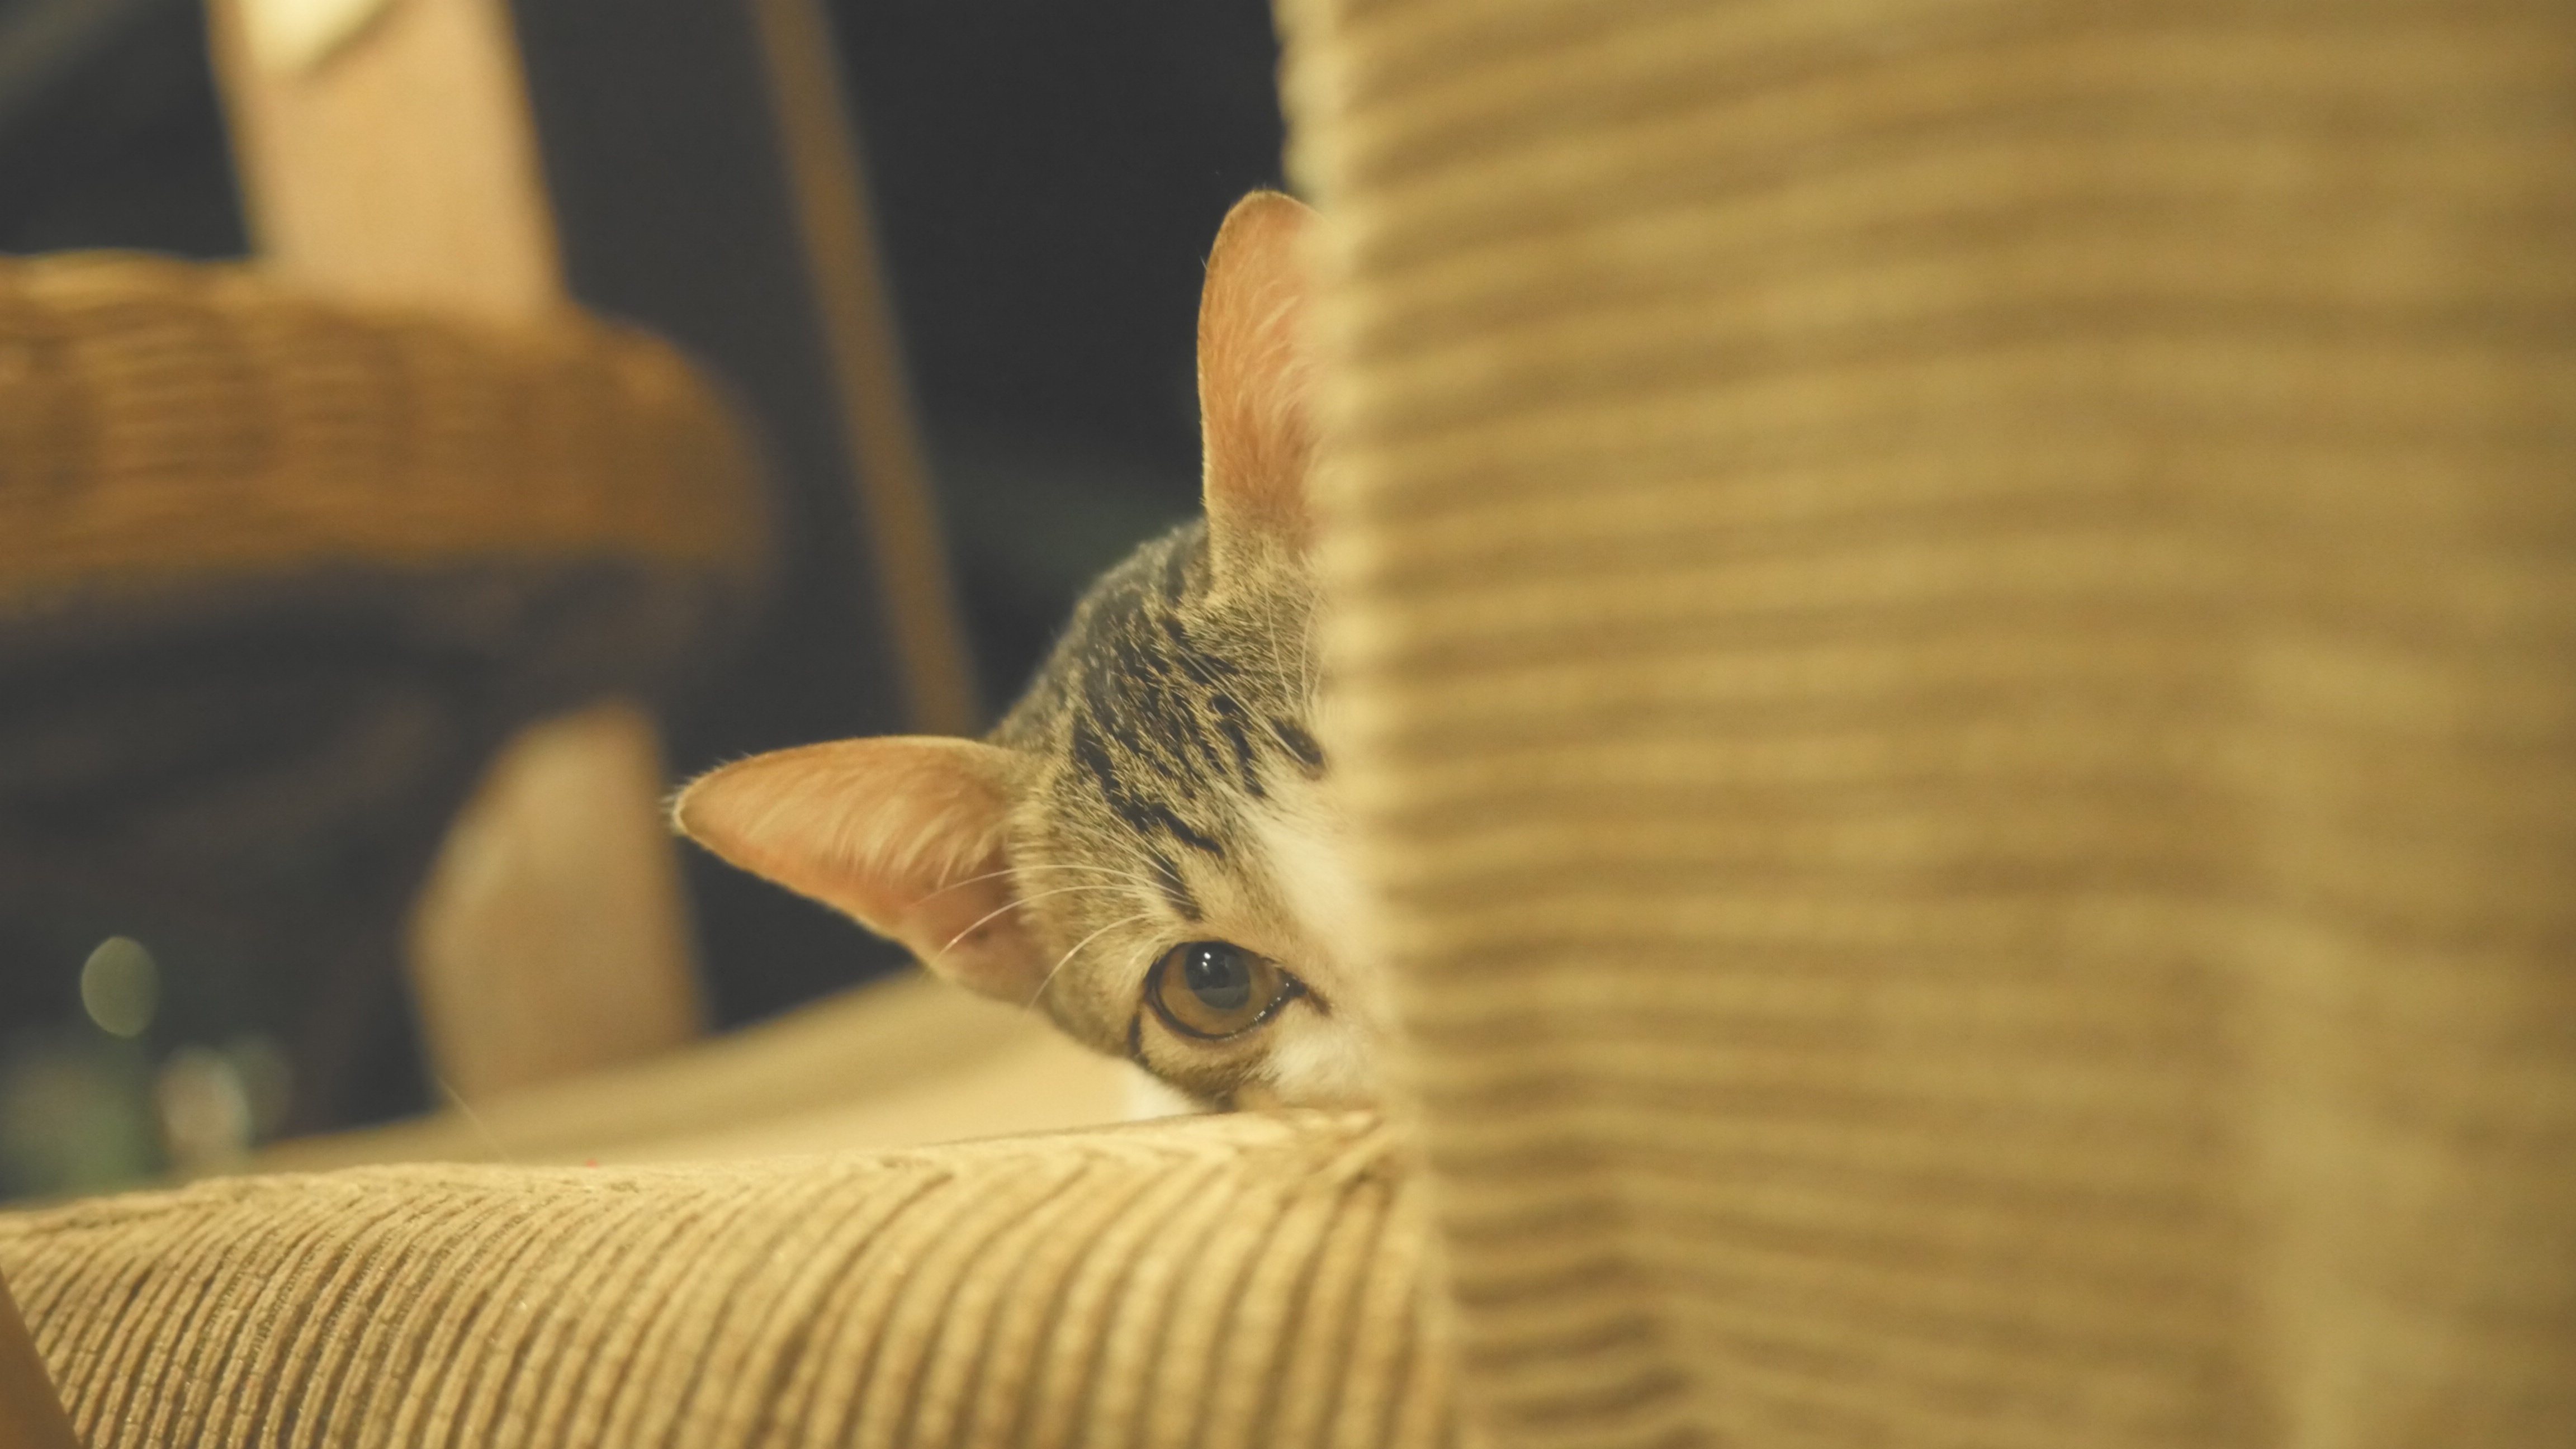
hand, wood, hair, animal, cute, pet, kitten, cat, feline, tabby, domestic animal, close up, pets, eyes, animals, katze, domestic, european, matou, cat eyes, fart, cat face, macro photography, petit, grey beige, tiger white, cute kitten, getigerte, small to medium sized cats, cat like mammal